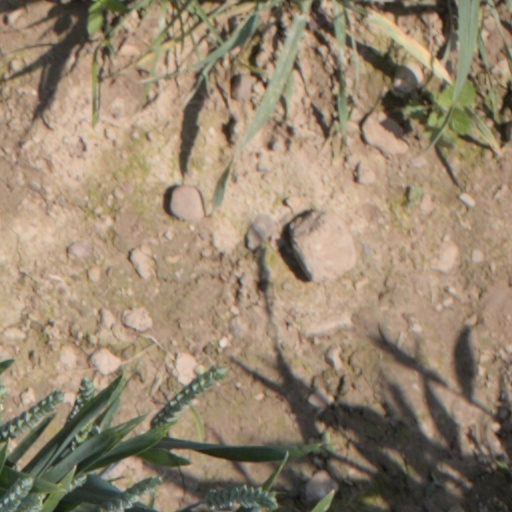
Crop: wheat